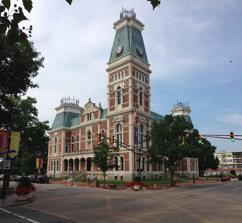
Building: Bartholomew County Courthouse
Country: United States of America
Year built: 1874
United States historic place Bartholomew County Courthouse U.S. National Register of Historic Places U.S. Historic district Contributing property Location 3rd and Washington Sts., Columbus, Indiana Coordinates 39°12′4″N 85°55′17″W / 39.20111°N 85.92139°W / 39.20111; -85.92139 Area 1.5 acres (0.61 ha) Built 1871 ( 1871 ) -1874 Architect Hodgson, Issac Architectural style Second Empire Part of Columbus Historic District ( ID82000059 ) NRHP reference No. 79000031 Added to NRHP November 15, 1979 Bartholomew County Courthouse at Night - 2016 Bartholomew County Courthouse is a historic courthouse located at Columbus , Bartholomew County , Indiana .  It was designed by noted Indiana architect Isaac Hodgson , built in 1871–1874 at the cost of $250,000, and dedicated in 1874. Construction was by McCormack and Sweeny. The building was hailed as "the finest in the West" upon its completion. It is a three-story, Second Empire -style red-brick building trimmed in limestone .  It features a mansard roof , corner pavilions, Corinthian-order portico , and a six-level clock tower . The clock tower is 154 feet tall. A six-inch thick, 10-ten clock bell was installed in 1875.  The clock's weighted mechanism were replaced with an electric motor in 1940 and a 900-pound weight fell. It was added to the National Register of Historic Places on November 15, 1979. It is located in the Columbus Historic District . References